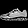
Label: Sneaker